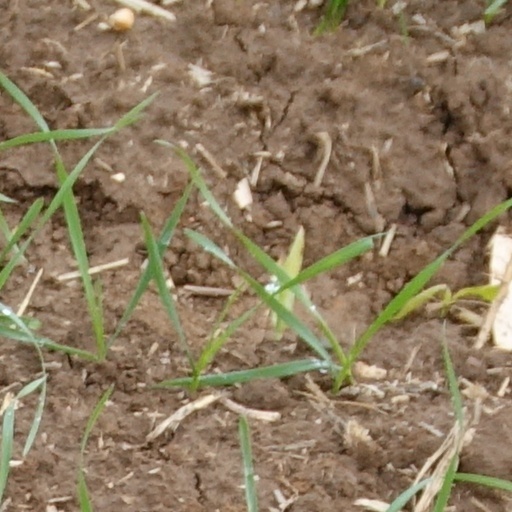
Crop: wheat